Jean Monnet Foundation for Europe

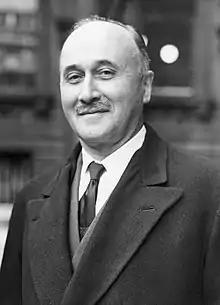
Jean Monnet in London (1952)

The first of these initiatives was the , which had for mission the administrative management of the Action Committee for the United States of Europe. Registered in 1955 in Lausanne, Henri Rieben becomes its administrative secretary and Monnet its president. The facilities of the Comité d'action, however, were located in Paris, at the Avenue Foch, until its dissolution in 1975.